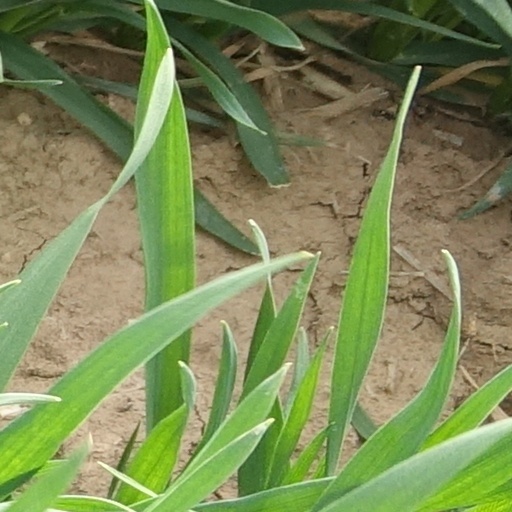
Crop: wheat